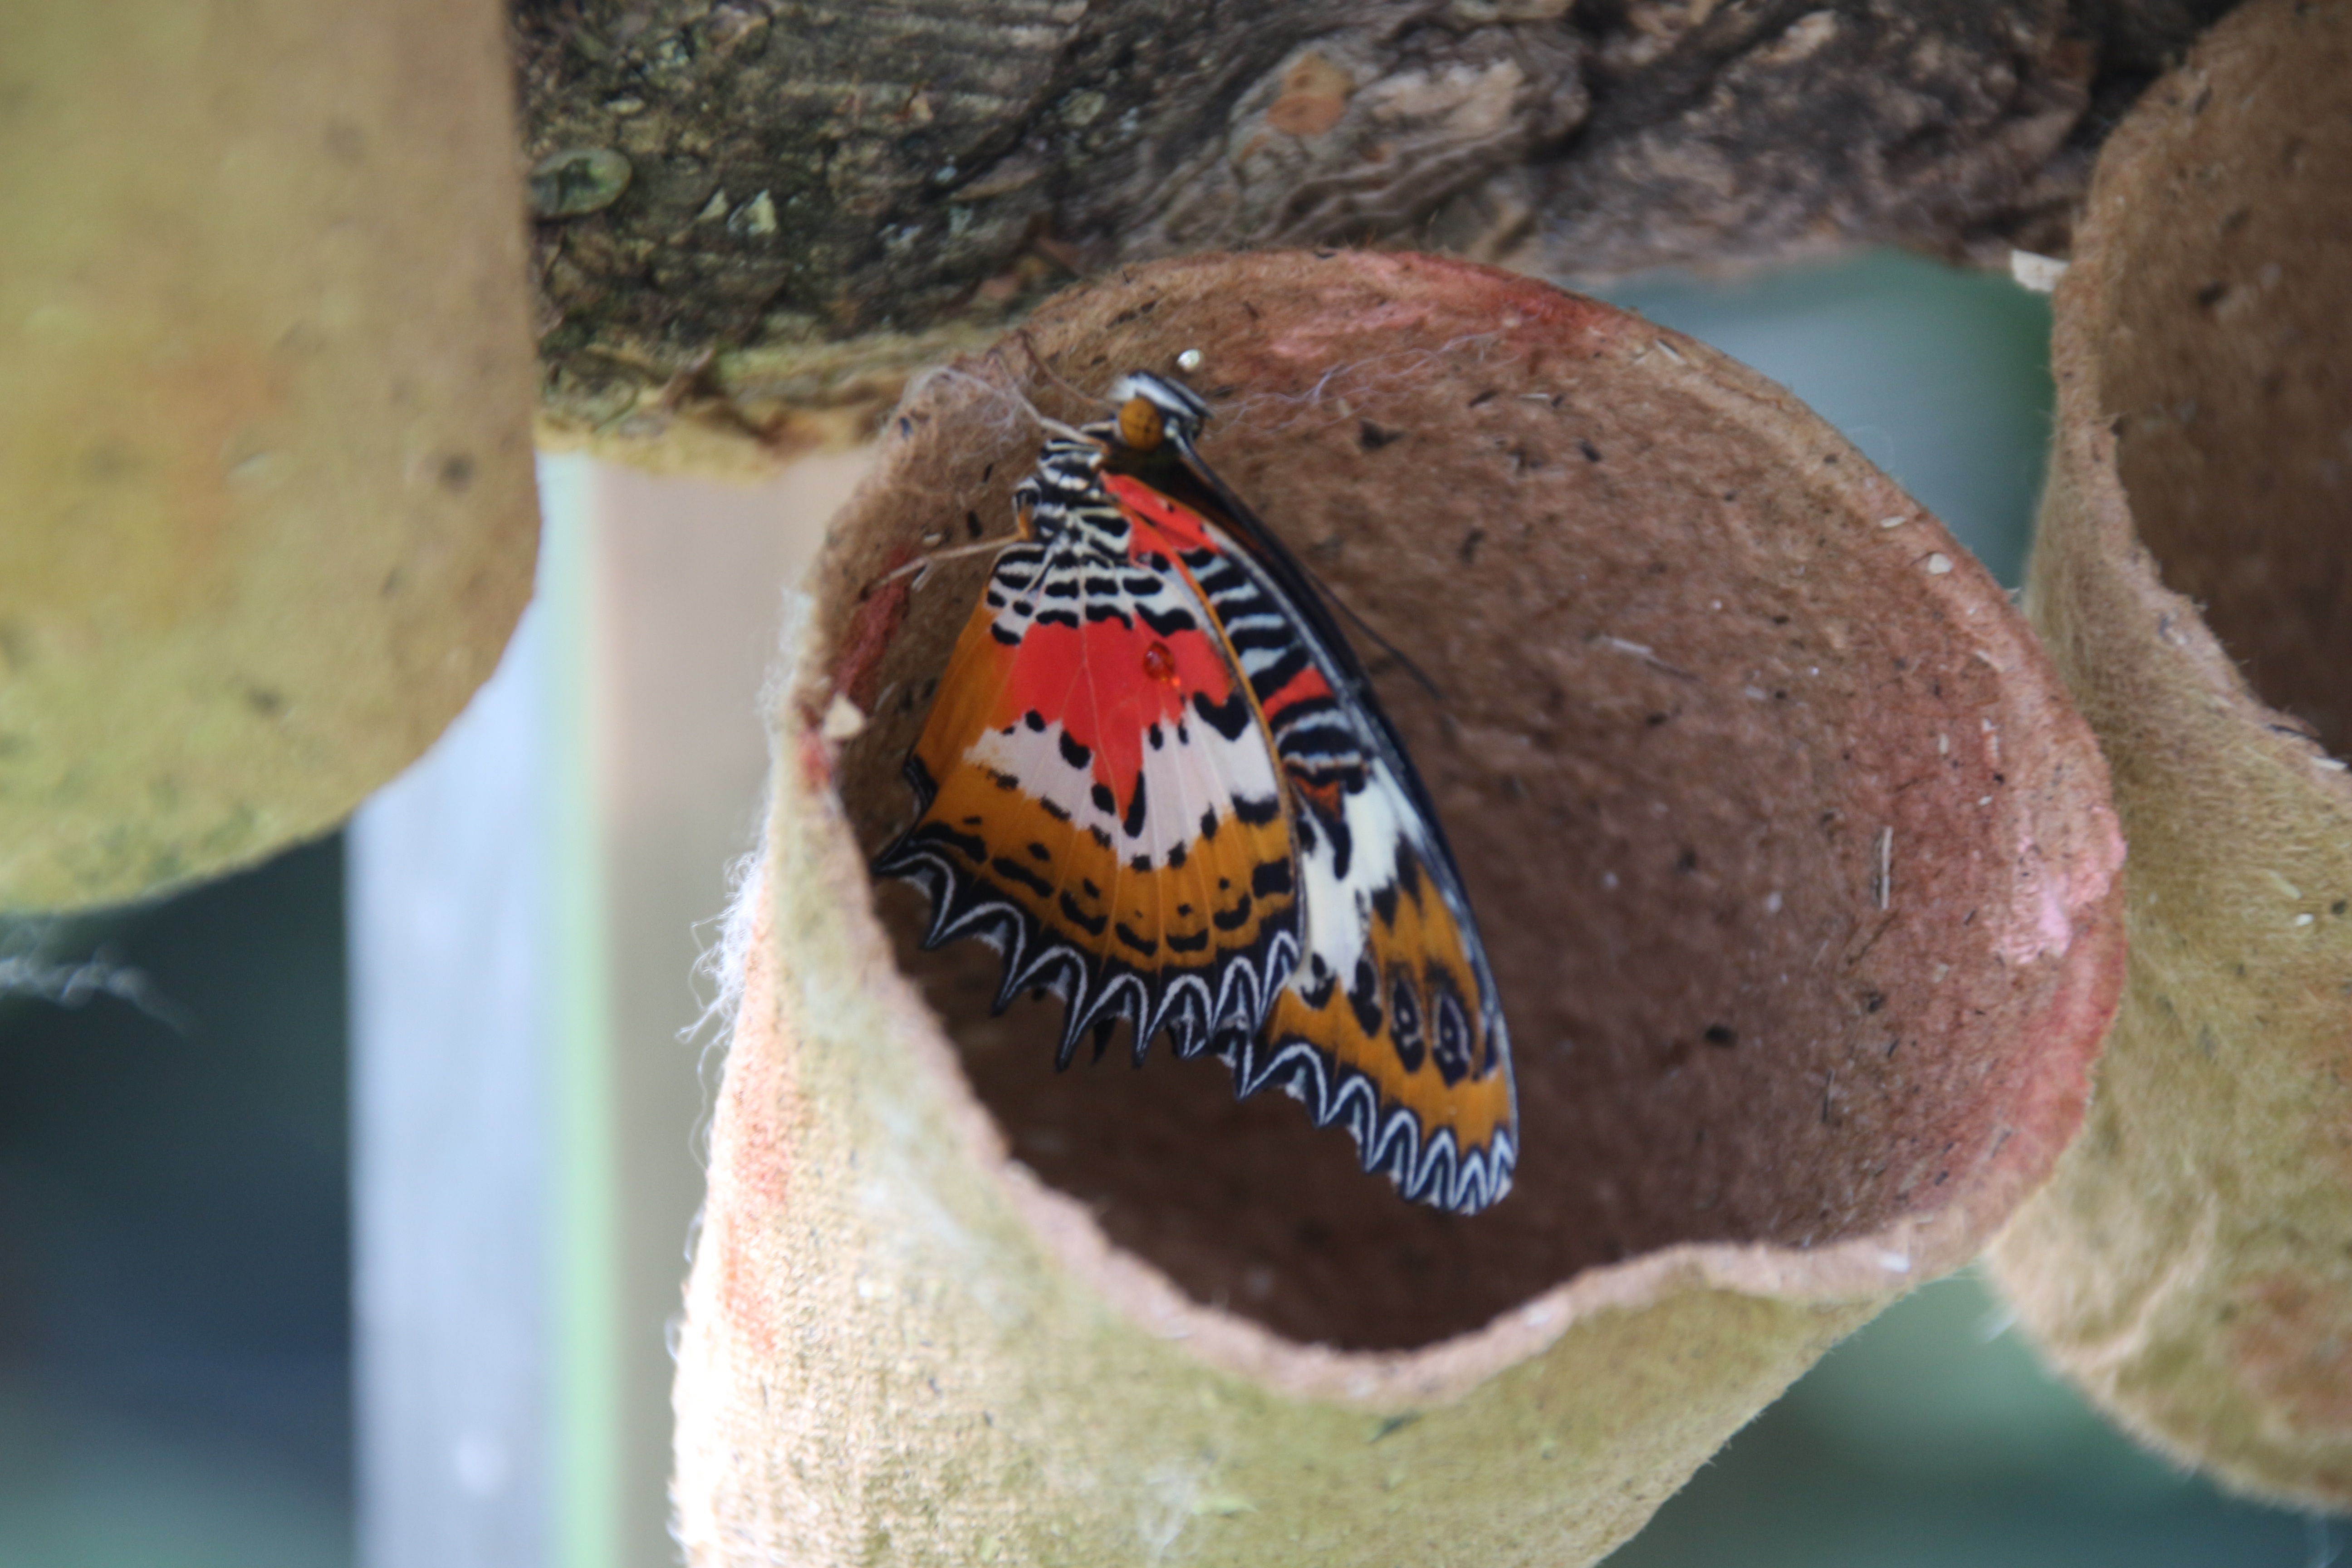
food, insect, butterfly, colorful, invertebrate, macro photography, moths and butterflies